Congress Working Committee

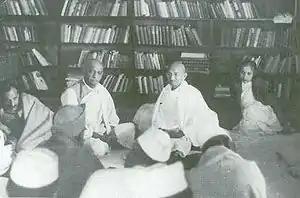
Mahatma Gandhi attends a Congress Working Committee meeting at Anand Bhavan, Allahabad; Vallabhbhai Patel to the left, Vijaya Lakshmi Pandit to the right, January 1940.

The Working Committee has had different levels of power in the party at different times. In the period prior to Indian independence in 1947, the Working Committee was the centre of power, and the Working President was frequently more active than the Congress President. In the period after 1967, when the Congress Party split for the first time (between factions loyal to Indira Gandhi and those led by the Syndicate of regional leaders including Kamaraj, Prafulla Chandra Sen, Ajoy Mukherjee, and Morarji Desai), the power of the Working Committee declined; but Indira Gandhi's triumph in 1971 led to a re-centralisation of power away from the states and the All-India Congress Committee and caused the Working Committee in Delhi to once again be the paramount decision-making body of the party. The centralised nature of Congress decision making has since caused observers in the states to informally describe instructions from Delhi as coming from the High Command.